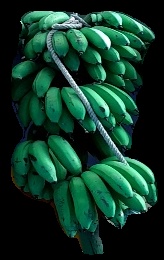
Variety: rasbale
Grade: grade2